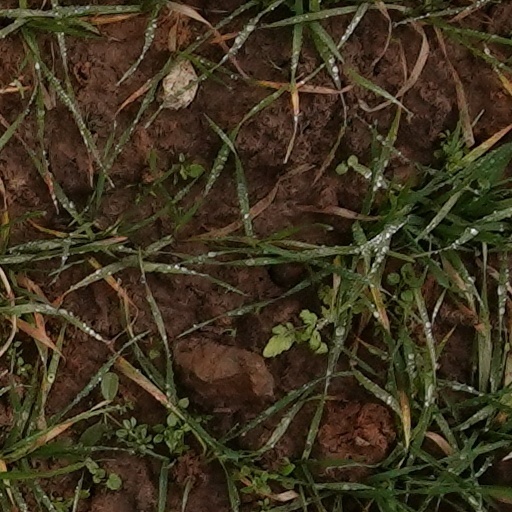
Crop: wheat